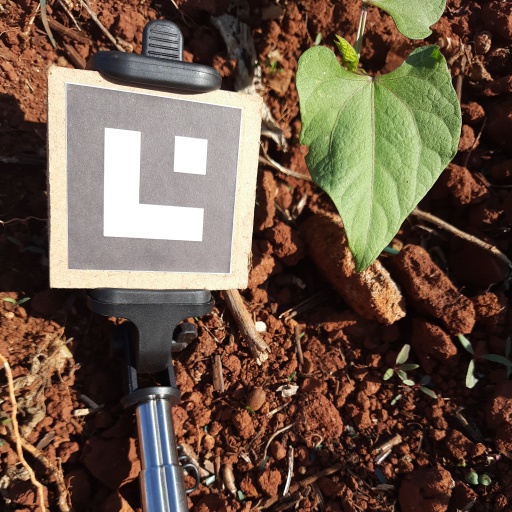
Observations: wavy surface, eating holes in the edge, under sunlight